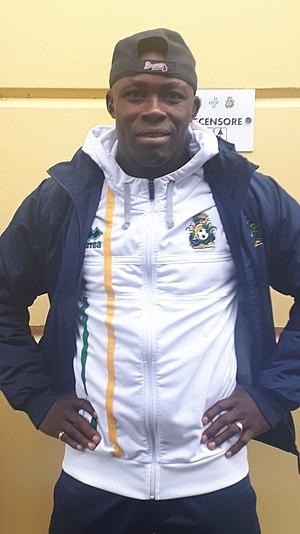
Ahmed Barusso est un footballeur ghanéen né le 26 décembre 1984 à Accra.